The Penguin Atlas of World History

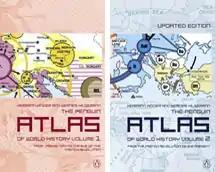
2004 English Editions

The Penguin Atlas of World History is a two-volume, paperback-sized historical atlas first published by Penguin Books in 1974, with the latest edition published in 2004. It was translated from a German atlas, "" by Hermann Kinder and , originally published by Deutsche Taschenbuch Verlag ten years prior to the first English edition, in 1964.